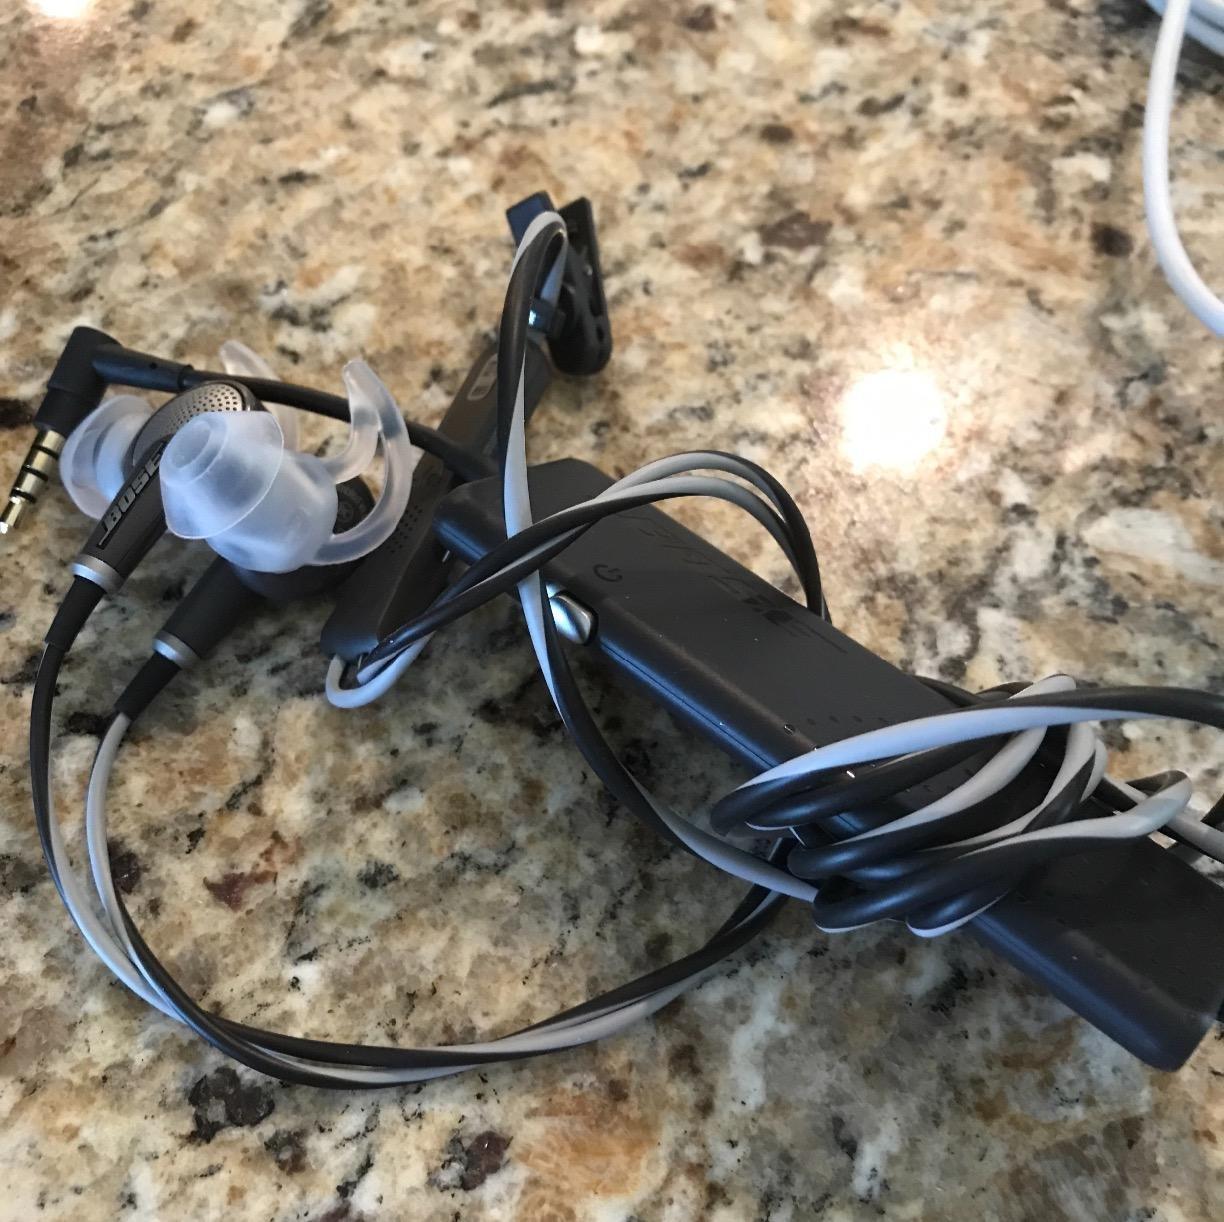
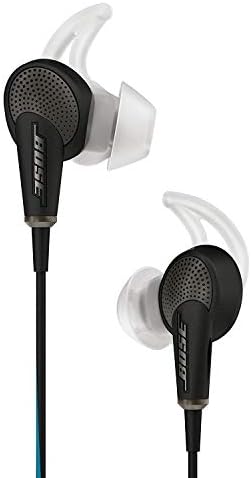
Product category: headphones
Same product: yes